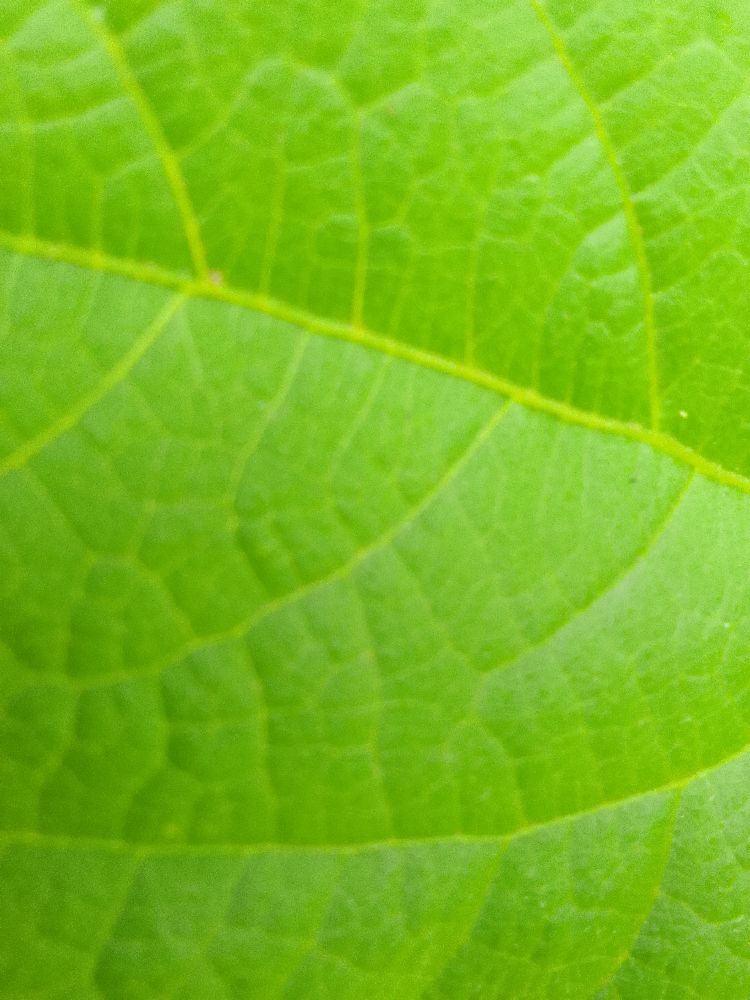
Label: healthy